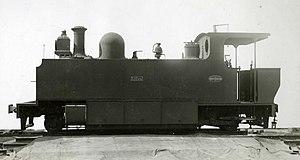
Tubize 1521 de 1907 pour le Fayoum Light Railway (FLR n° 22). Photographie d’usine, coll. Musée ‘de la Porte’ à Tubize jpg